Ottawa Macdonald–Cartier International Airport

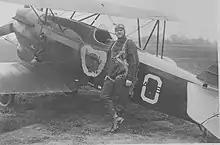
Lt. J. Thad Johnson

On July 2, 1927, twelve P-1 aeroplanes under the command of Major Thomas G. Lanphier, Air Corps, proceeded from Selfridge Field to Ottawa, acting as Special Escort for Colonel Charles Lindbergh, who was to attend at the opening of the Dominion Jubilee. First Lieutenant J. Thad Johnson, Air Corps, commanding 27th Pursuit Squadron, was killed in an unsuccessful parachute jump after a collision with another plane of formation in a demonstration on arrival over Ottawa. There is now a street leading to the airport industrial section named after the aviator.